Wake Island

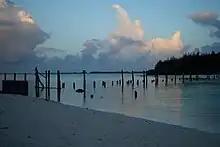
Remnants of the old bridge to Peale Island

In April 1981, a party of 19 Japanese, including 16 former Japanese soldiers who were at Wake during World War II, visited the island to pay respects for their war dead at the Japanese Shinto Shrine.